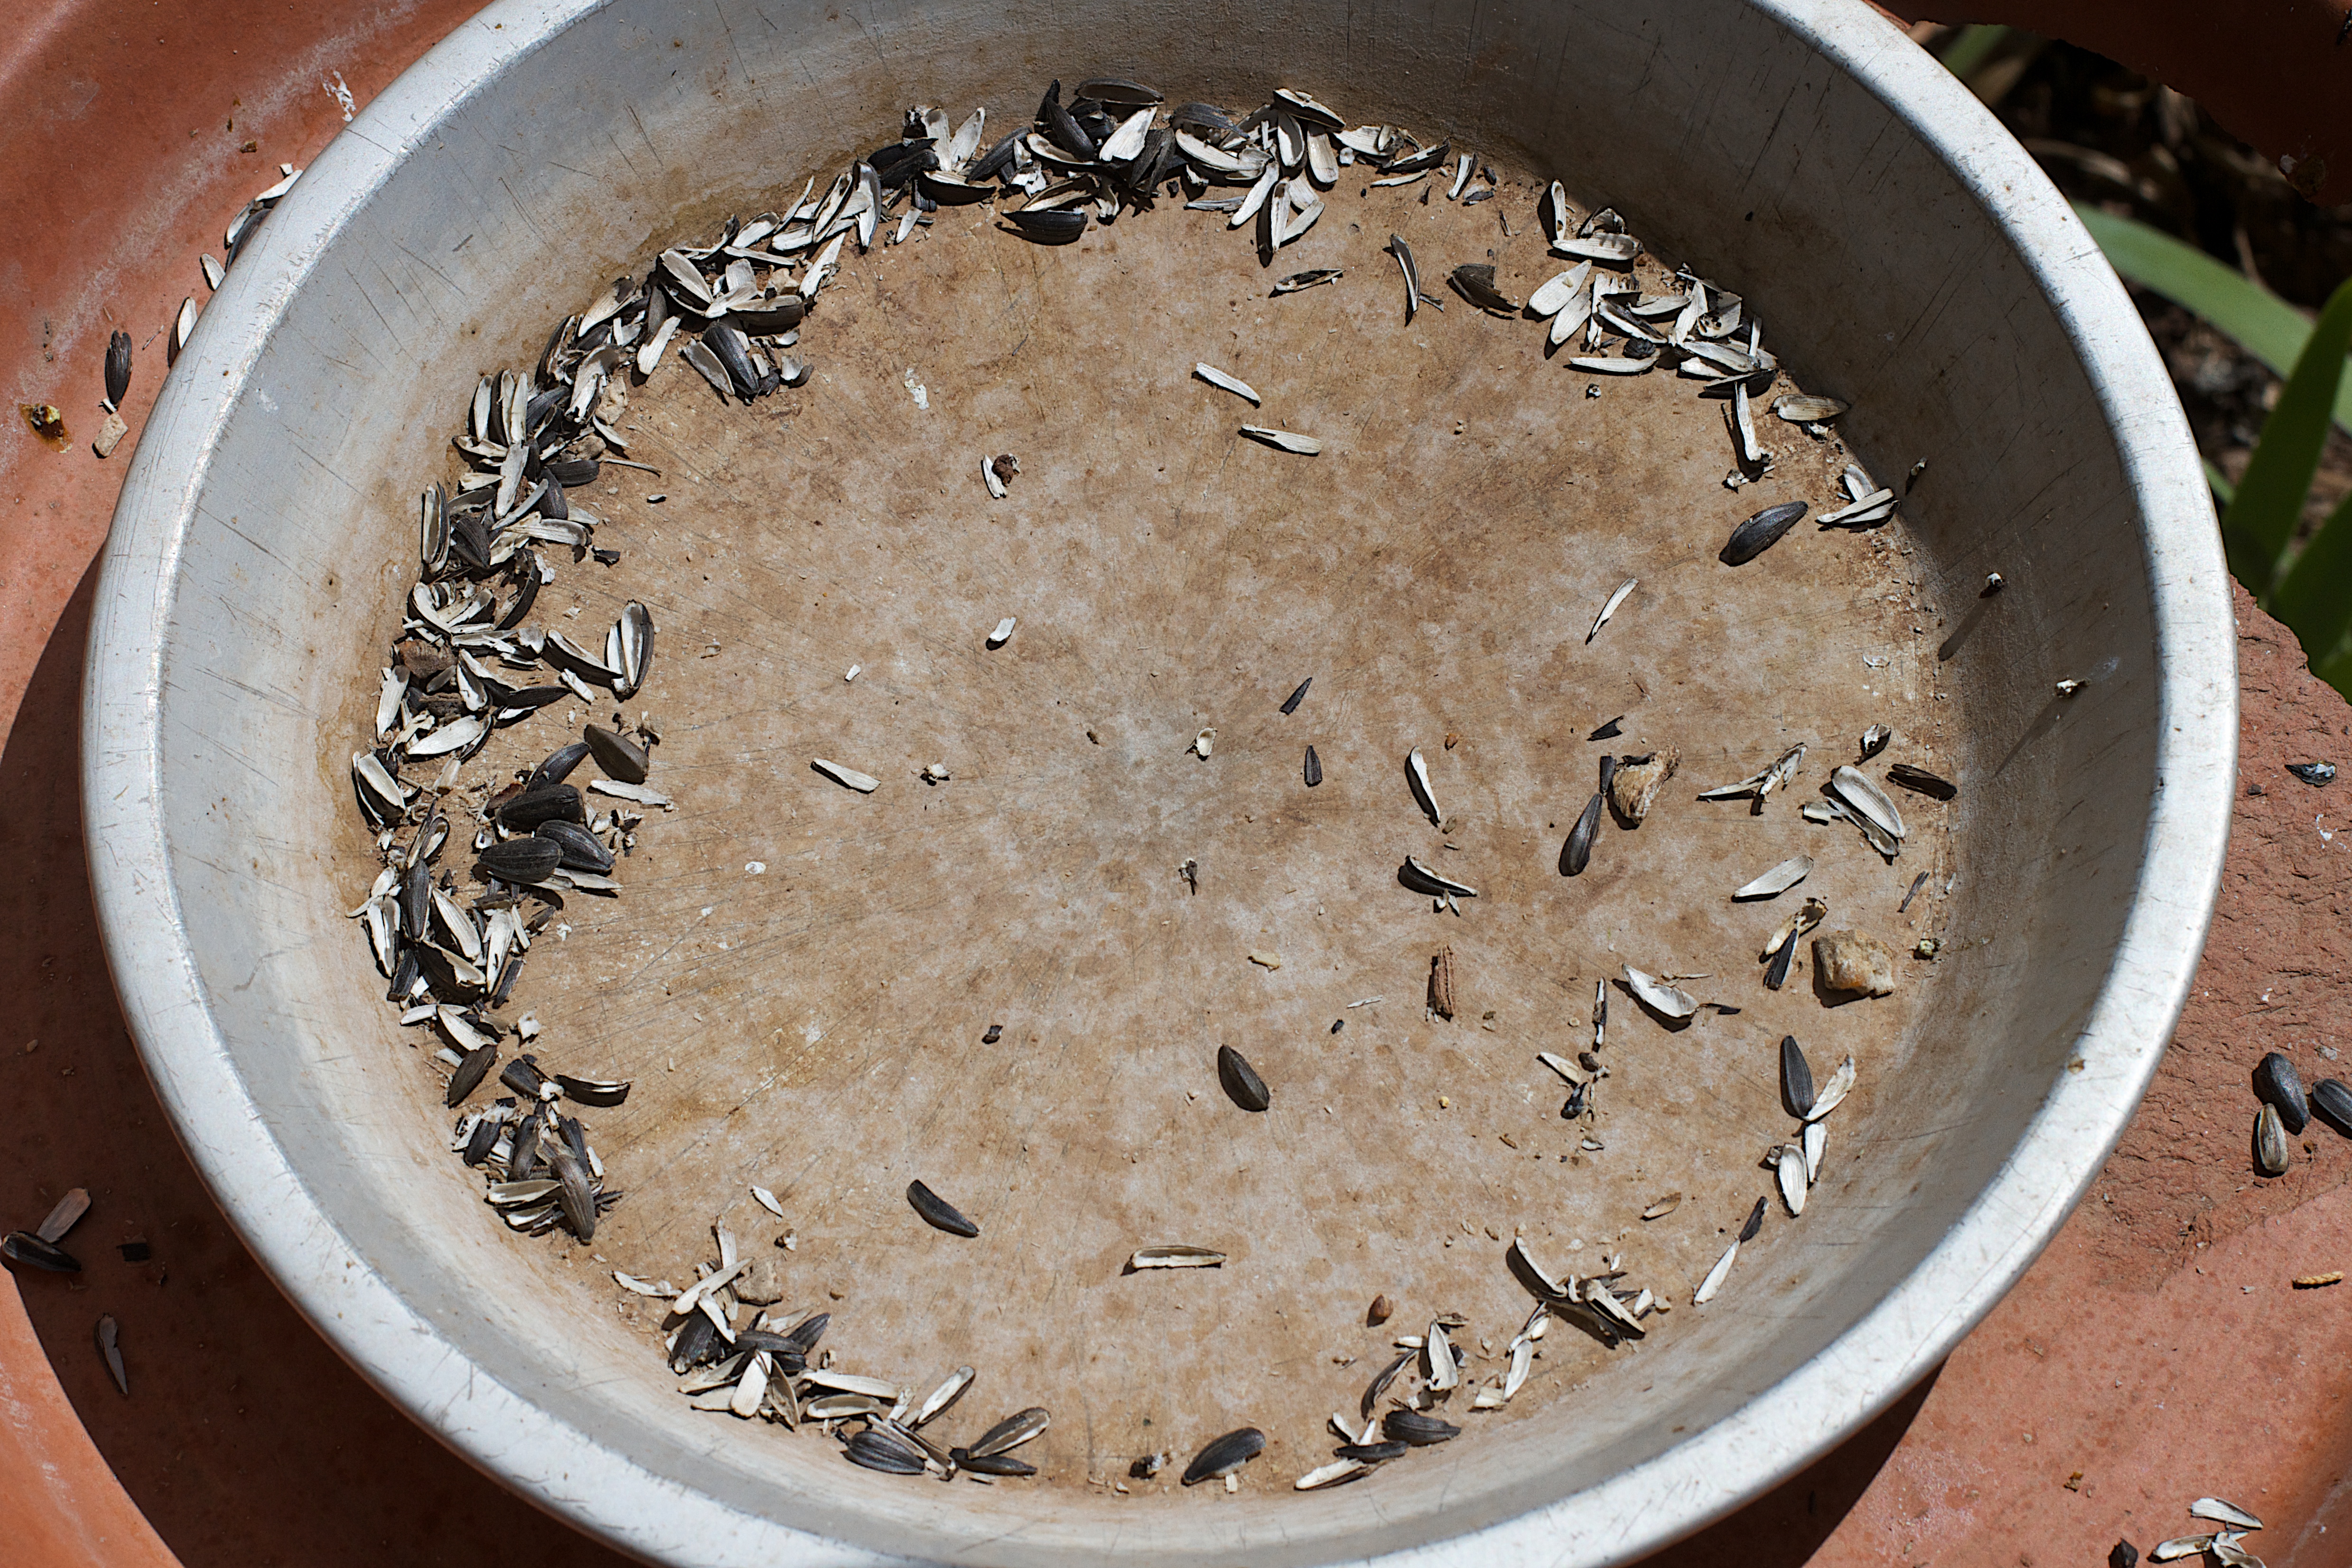
dish, meal, food, produce, breakfast, baking, dessert, cuisine, chocolate cake, coconut, icing, baked goods, torte